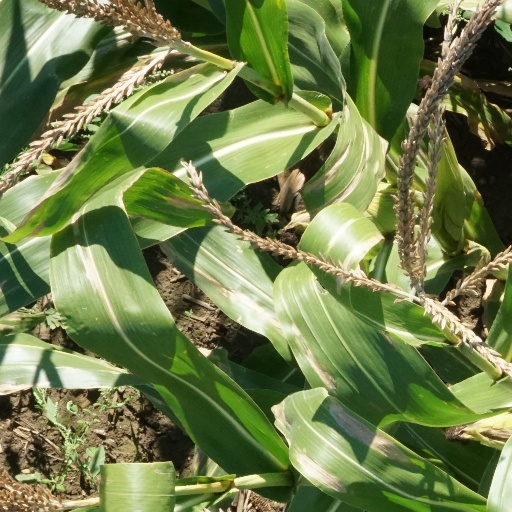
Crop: maize; corn